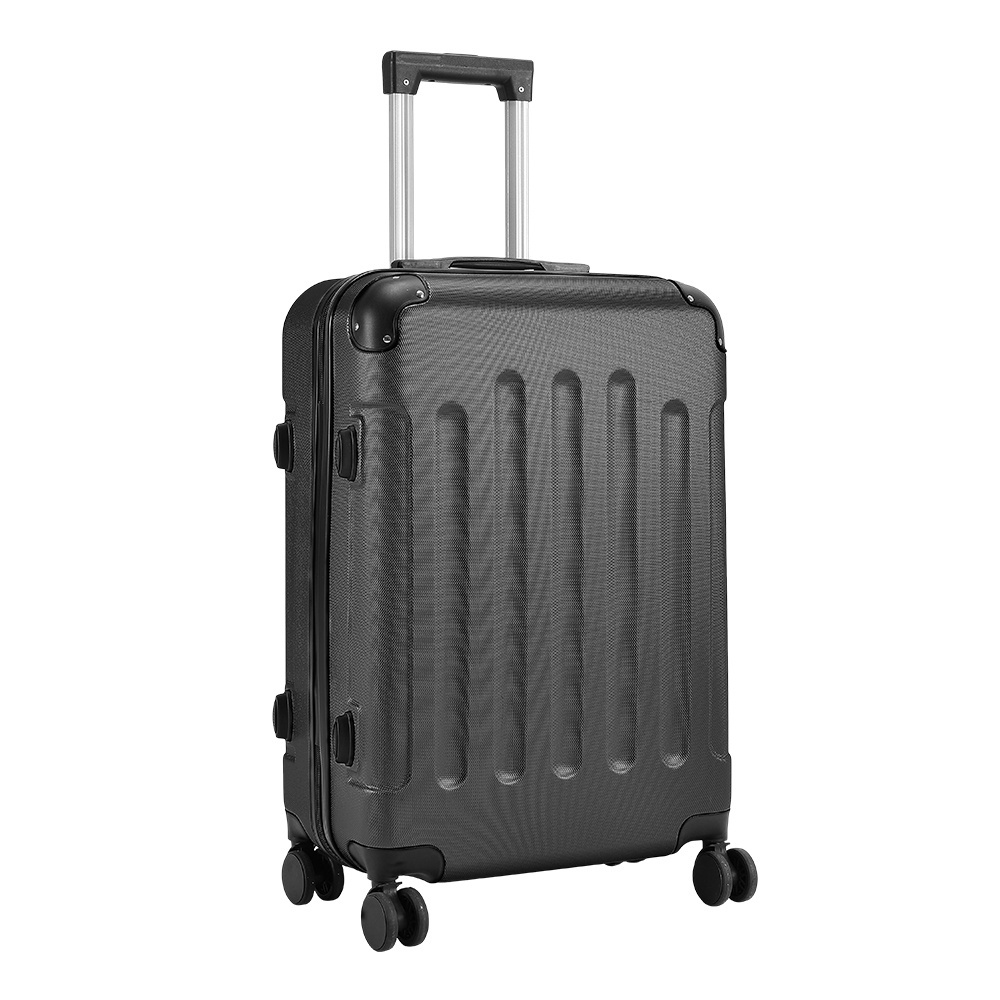
Black 24 inch Hardside Travel Suitcase with Combination Lock
Brand: Thehotsale
Description Our Spinner Suitcase gives you the confidence to take on that trip you have been longing for. Crafted from rugged materials, it is engineered to withstand the rigors of travel. The built-in combination lock offers an extra layer of security. And attached with four spinner wheels, the luggage provides effortless gliding on all kinds of flooring. There is a roomy interior with a divider, pockets, and elastic cross straps to keep your belongings secure and organized. Enjoy a journey free from worry with this dependable luggage! Features *Sturdy plastic material with a scratch-resistant hard shell *Four multi-directional spinner wheels for easy maneuverability *Secure combination lock for added protection *Roomy interior with a zippered mesh pocket and elastic straps *Telescoping handle with a push-button locking system Specifications Case Size: 44cm W X 26cm D x 64cm H Handle Size: 16.5cm W x 30.5cm H Material: Plastic Colour: Black Shell Type: Hardside Number of Wheels: 4 Package Content 1 x Travel Suitcase Notes 1. Pictures may not reflect the actual colour of the item due to differences between monitors or colour reflections from monitor lighting, backgrounds, etc. 2. Please allow 1-3cm error due to manual measurement.
Category: Luggage & Bags > Suitcases > Checked Suitcases